The Drew Carey Show

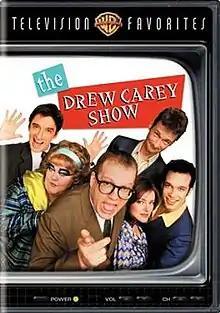
"The Drew Carey Show: TV Favorites" DVD cover

On February 28, 2006, a six-episode release of the sitcom was released on DVD titled "The Drew Carey Show: TV Favorites". Initially, the DVD was exclusively sold at Best Buy, but later sold at other national retailers as well. The DVD features the episodes "Pilot," "Playing the Unified Field," "We'll Remember Always, Evaluation Day," "Drew Blows His Promotion," "My Best Friend's Wedding," and "DrugCo." However, this DVD has since gone out of print.